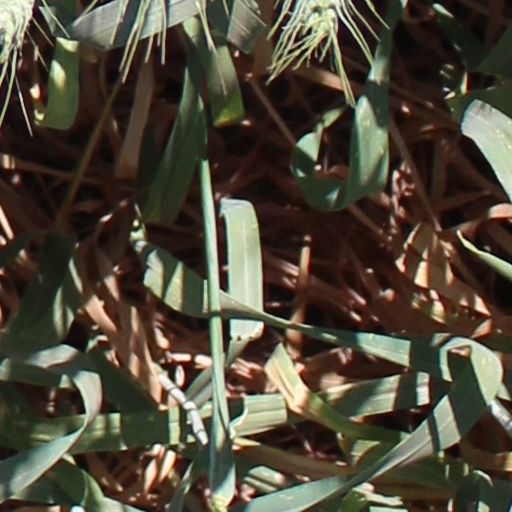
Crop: wheat